Karaj

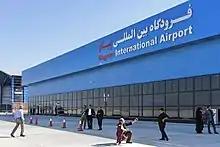
Payam Airport

The Karaj Metro consists of two lines. Line One travels from west to east through the city (from Karaj Station to Golshahr Station). It continues eastward to become Line Five of the Tehran Metro. On its way to Tehran, it stops at Chitgar park and Azadi stadium. The second line of Karaj metro (north to south) is under construction and opened for limited service in February 2023.